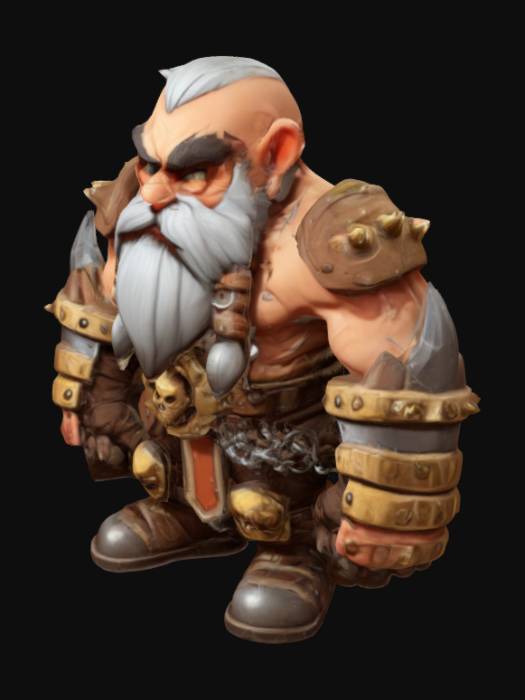
미적 점수 (1~10점): 6